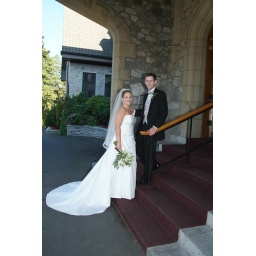
Our photographer was very excited to get these shots in front of the stone work of the front door to the building.